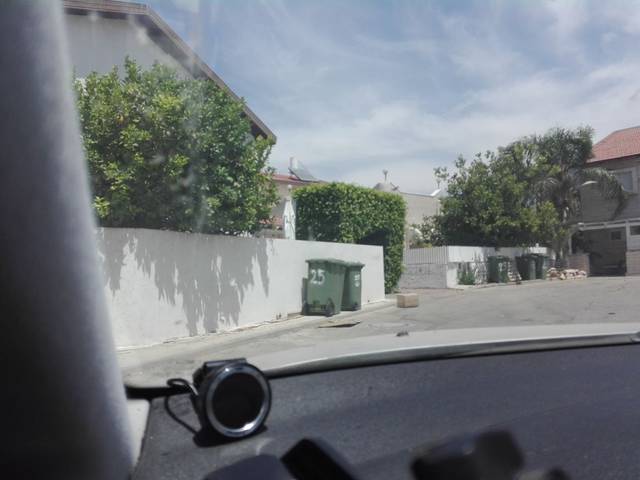
Region: Israel
Coordinates: 31.733, 34.749